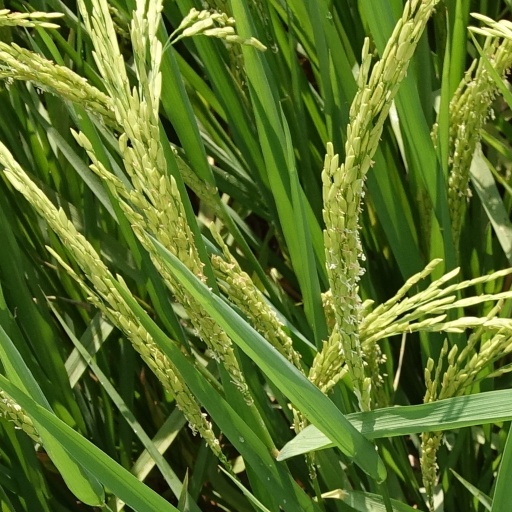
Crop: rice